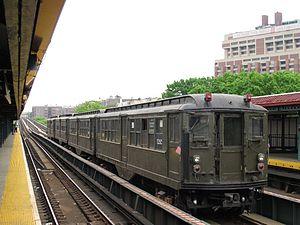
L'Interborough Rapid Transit Company était une entreprise de transport en commun de la ville de New York qui fut notamment l'opérateur de la première ligne souterraine du métro de la ville à la suite de son inauguration en 1904. L'IRT gérait également plusieurs lignes de métro aériennes construites auparavant, ainsi que d'autres lignes de transport ferroviaire dans le reste de la ville. L'IRT fut acquise par la ville et consolidée dans un réseau unique en juin 1940. L'IRT constitue avec la Brooklyn-Manhattan Transit Corporation et l'Independent Subway System l'un des trois réseaux historiques et autrefois concurrents à l'origine de l'actuel métro de New York.